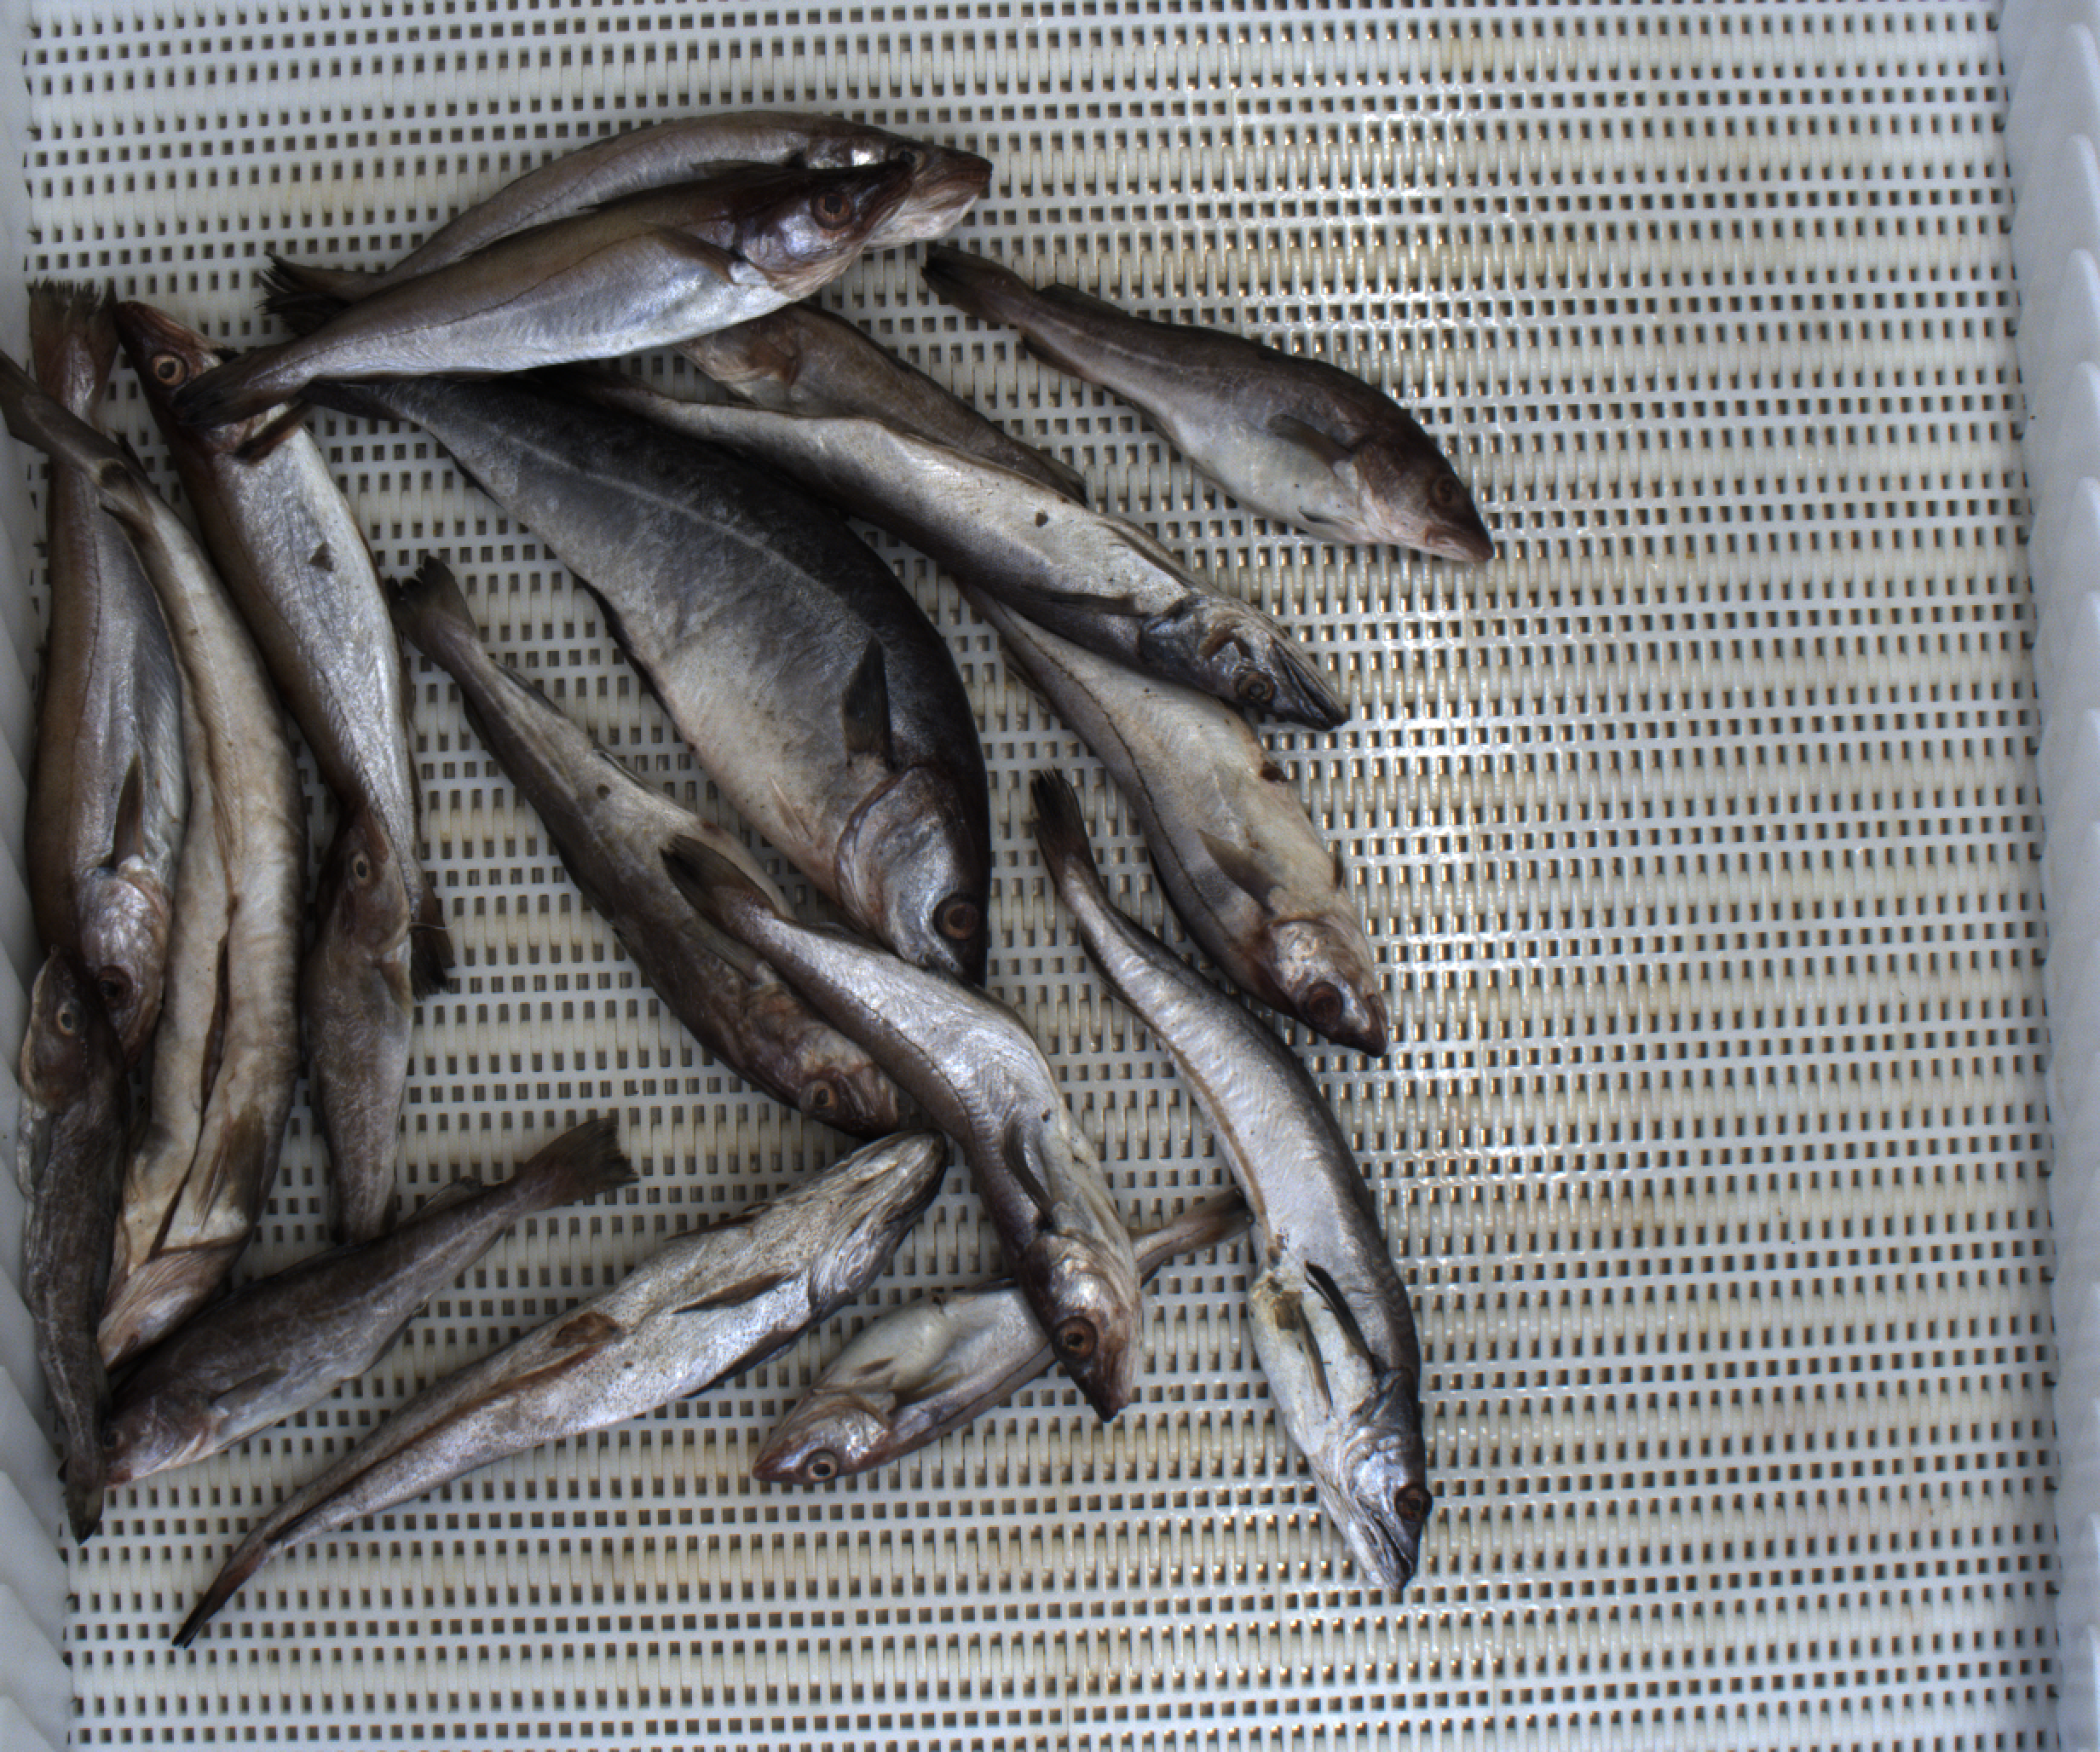
Total fish: 18
Cod: 6
Haddock: 2
Whiting: 5
Hake: 3
Horse mackerel: 0
Saithe: 1
Other: 1